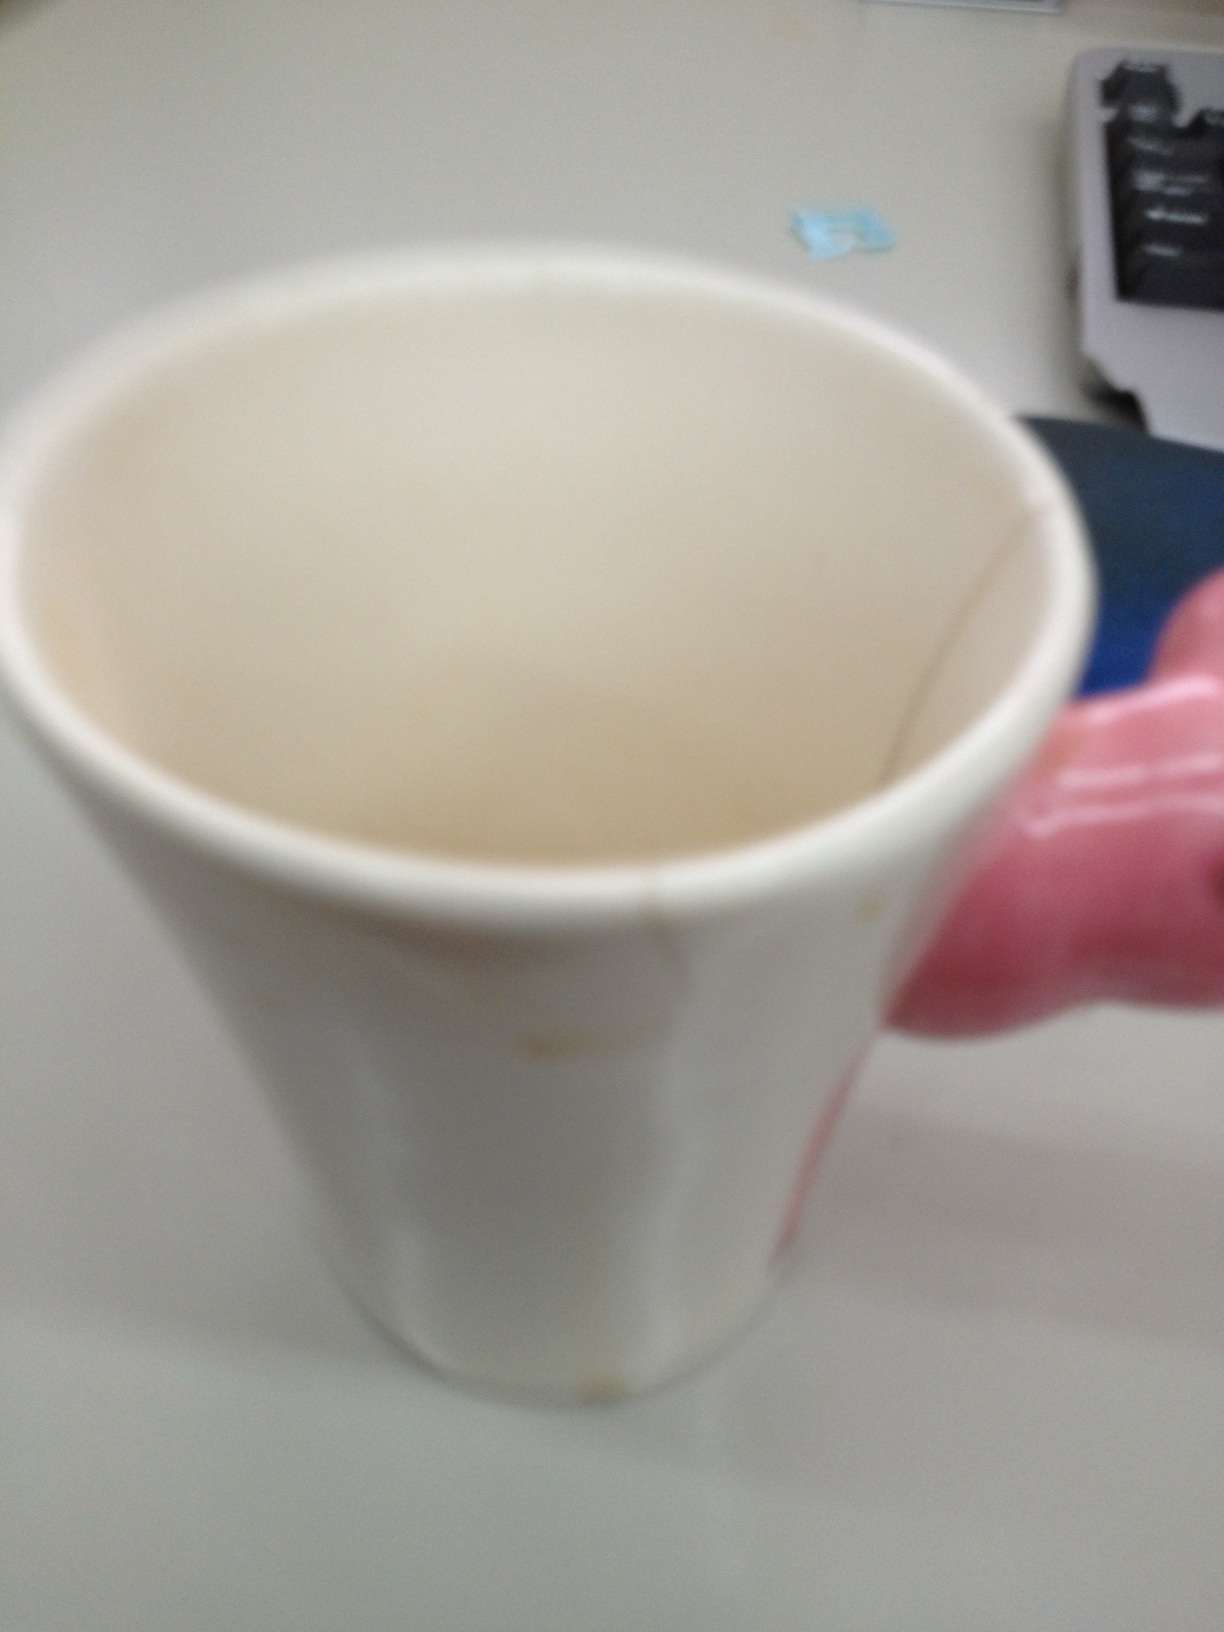Question: What is this?
Answer: cup